Reed Diamond

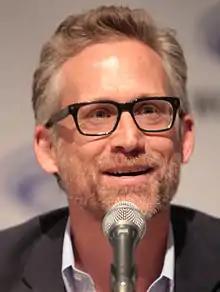
Diamond at WonderCon 2015

Reed Edward Diamond (born July 20, 1967) is an American actor. He is known for the roles of Det. Mike Kellerman on "", in season 8 of "24", and recurring character Laurence Dominic on "Dollhouse". He also appeared in "The Shield", "Journeyman", "Bones", "The Mentalist", "Franklin & Bash", and "Underground". He had a recurring role on the first two seasons of "Designated Survivor" as John Foerstel, Director of the FBI, and portrayed Daniel Whitehall / Werner Reinhardt in the Marvel Cinematic Universe (MCU) television series "Agents of S.H.I.E.L.D."